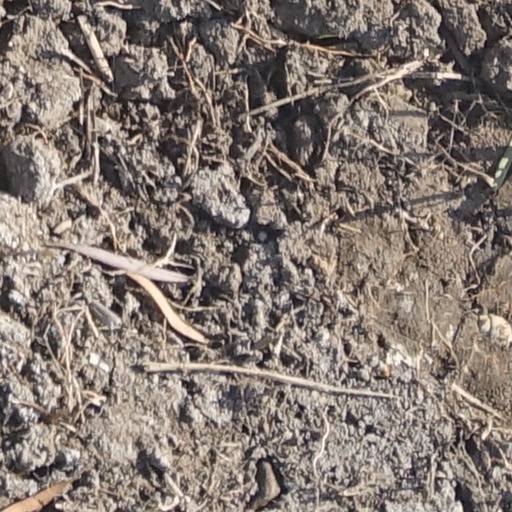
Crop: wheat